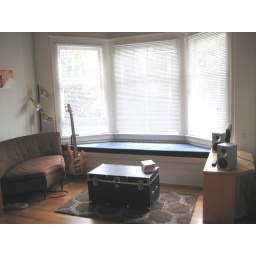
Bay window with built in seating, lots of sunlight, nice tree view